History of radiation therapy

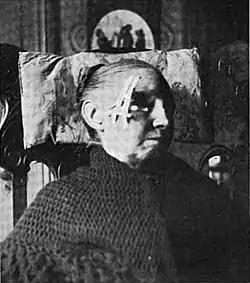
Small tubes containing radium salts are strapped to a woman's face to treat what was either lupus or rodent ulcer, 1905.

Soon after the discovery of radium in 1898 by Pierre and Marie Curie, there was speculation in whether the radiation could be used for therapy in the same way as that from x-rays. The physiological effect of radium was first observed in 1900 by Otto Walkhoff, and later confirmed by what famously known as the "Becquerel burn". In 1901, Henri Becquerel had placed a tube of radium in a waistcoat pocket where it had remained for several hours; a week or two after which there was severe inflammation of his skin underneath where the radium had been kept. Ernest Besnier, a dermatologist, examined the skin and expressed the opinion that it was due to the radium, leading to experiments by Curie which confirmed it. Besnier suggested the use of radium for therapy along the same purposes as x-rays and ultraviolet rays.